Economy of Afghanistan

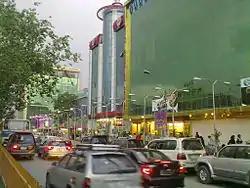
Shopping district in the Khair Khana neighborhood of Kabul

Some of the ongoing national mega projects include the Qosh Tepa Canal project in the north of the country and the New Kabul City. Other smaller development projects include the Qatar Township in Kabul, Aino Mena in Kandahar and the Ghazi Amanullah Khan Town east of Jalalabad. Similar projects are also found in Herat in the west, Mazar-e-Sharif in the north, Khost in the east, and in other cities.